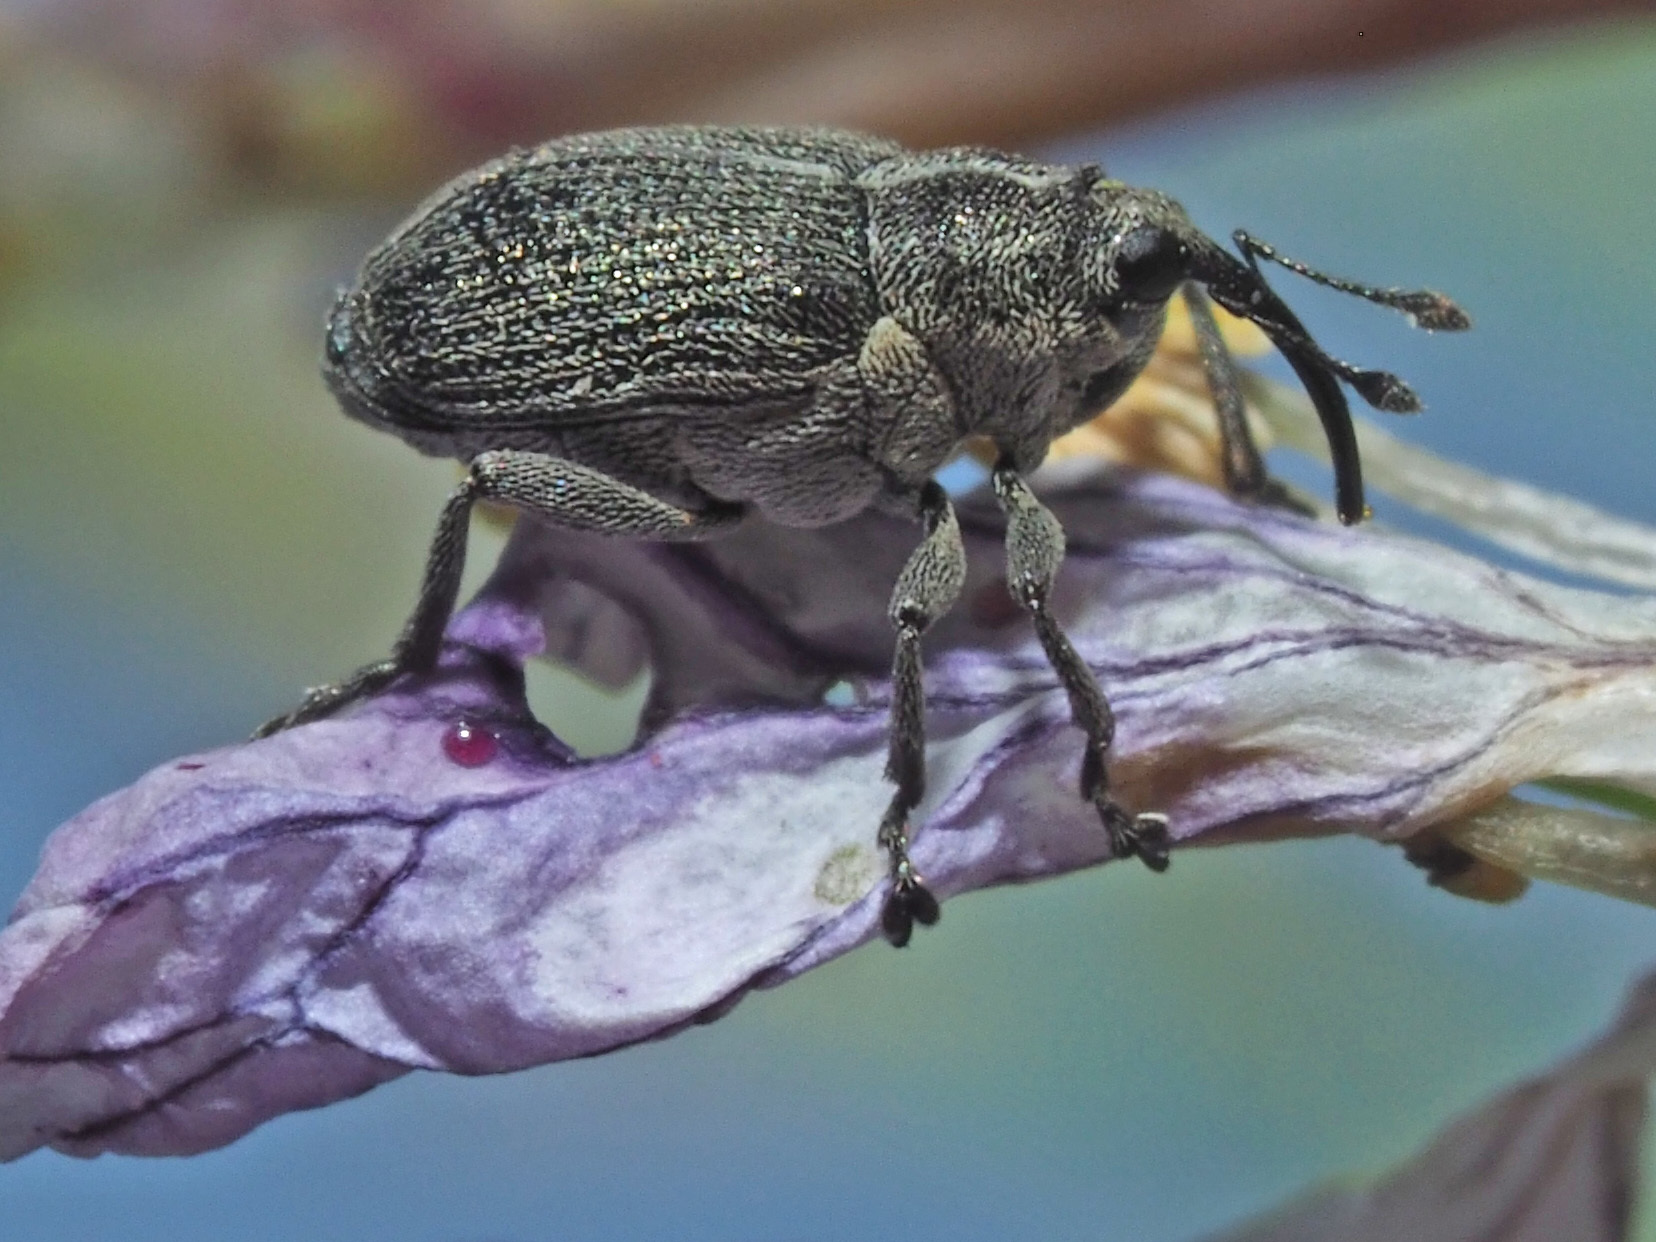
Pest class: Cabbage_seedpod_weevil